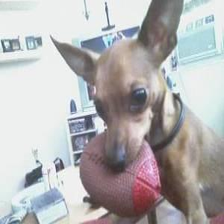
Species: dog
Breed: miniature pinscher